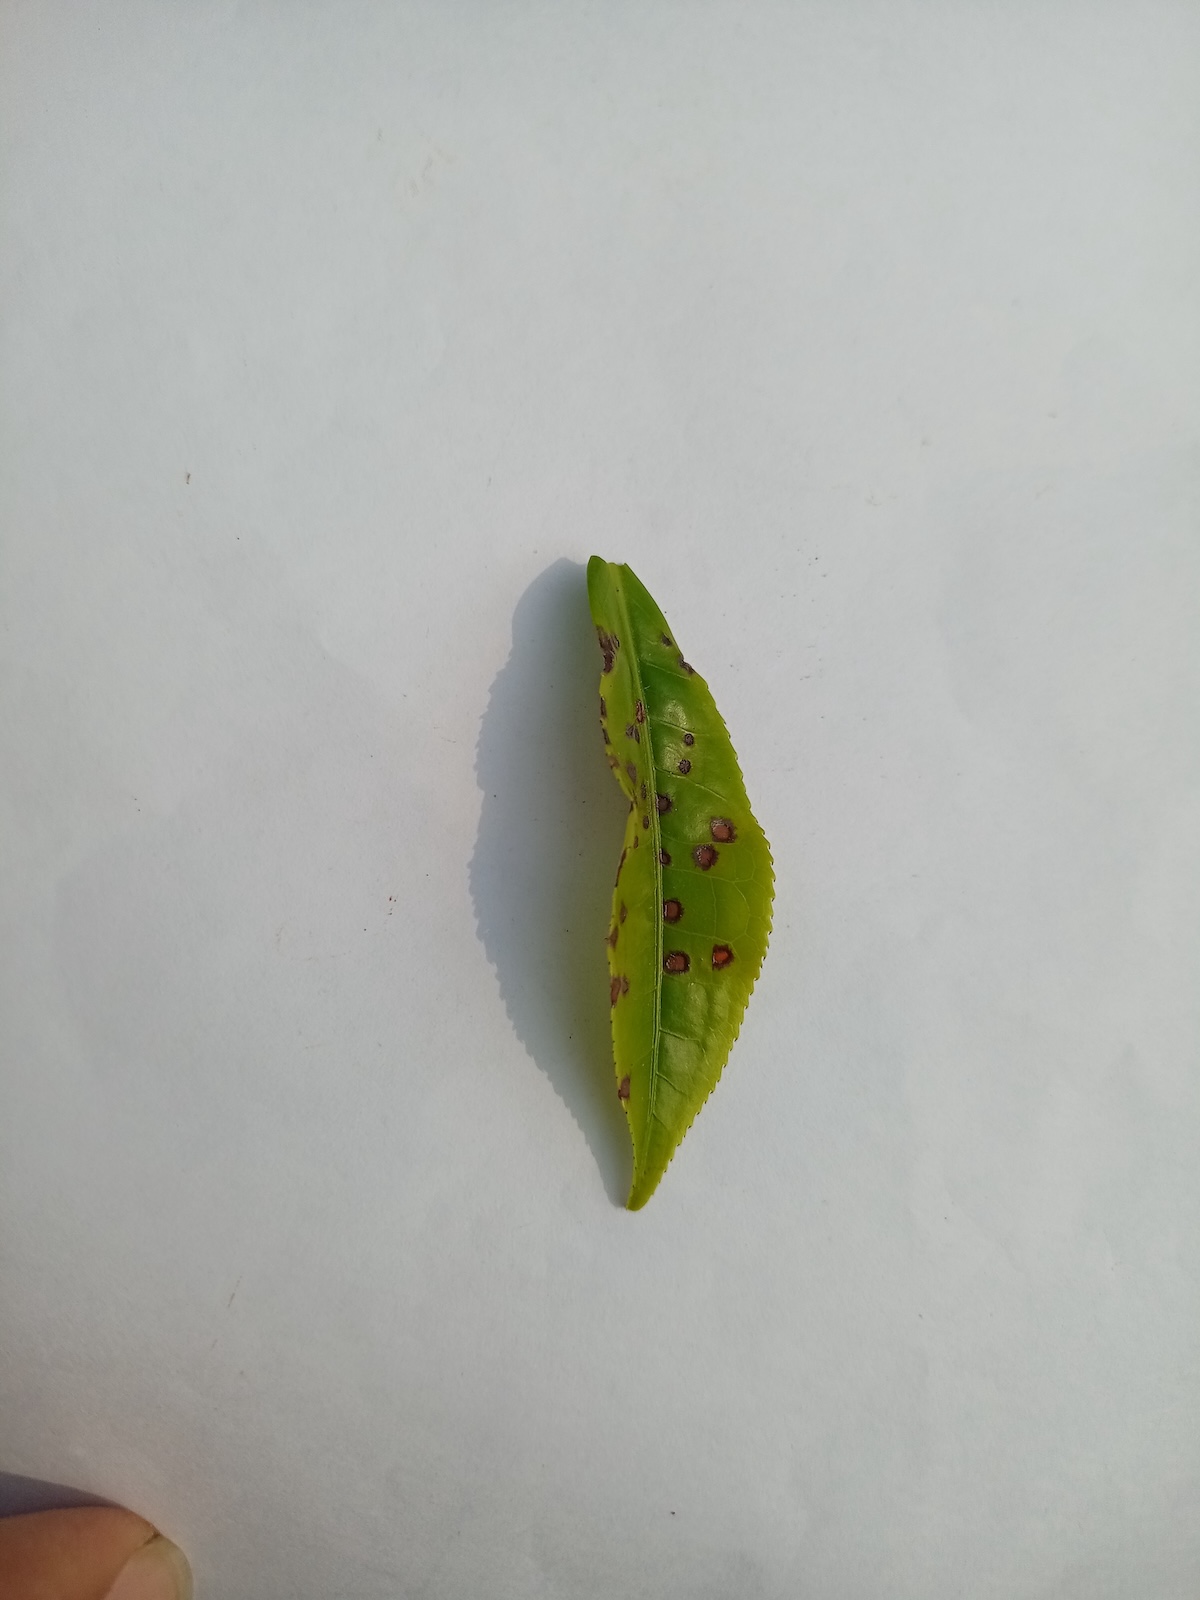
Label: Helopeltis